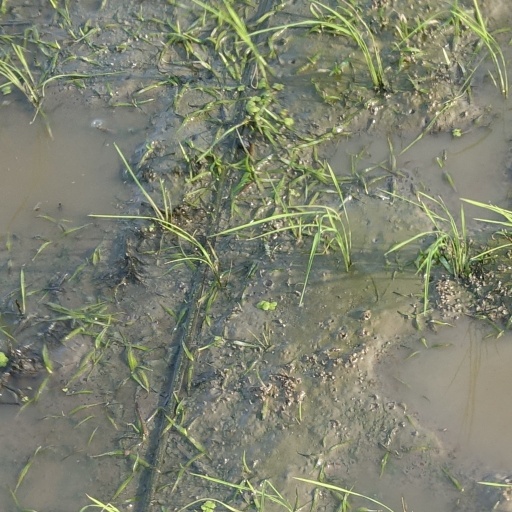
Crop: rice